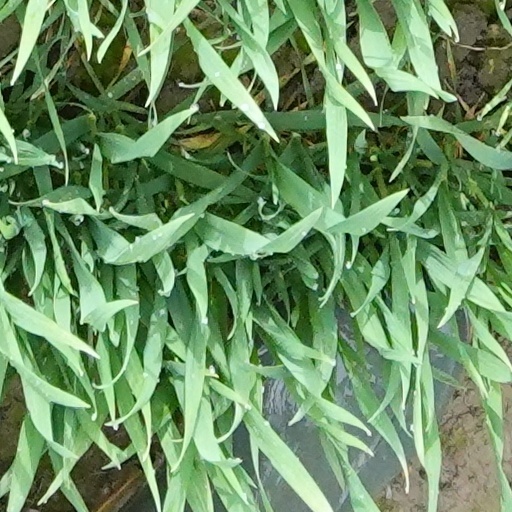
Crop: wheat